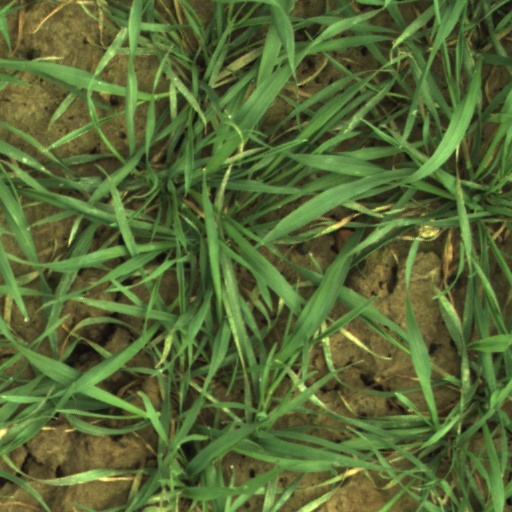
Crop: wheat